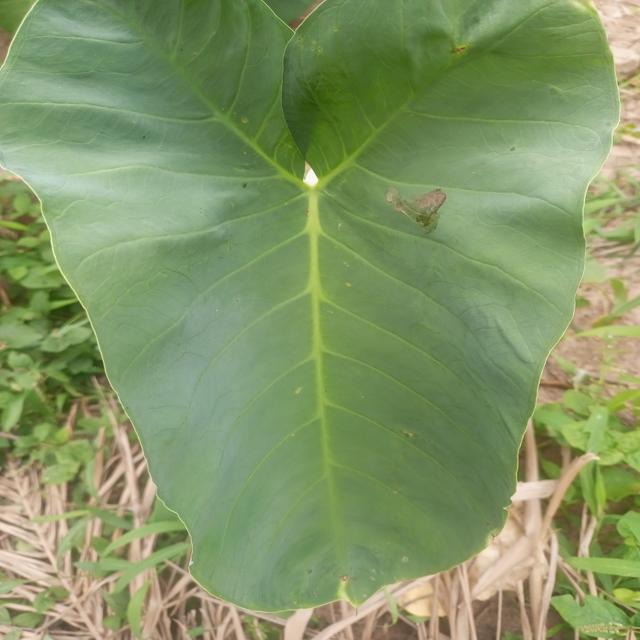
Label: Early_Blight